Manfred Mann

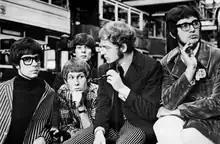
The band in 1966. Left to right: Manfred Mann, Mike d'Abo, Klaus Voormann, Mike Hugg, Tom McGuinness

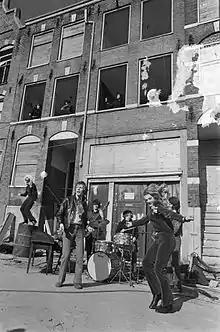
Manfred Mann & the Beatgirls on the Dutch TV programme "Moef Ga Ga" on 22 March 1968

Jones was replaced by Mike d'Abo in July 1966, and the group switched labels to Fontana Records, where they were produced by Shel Talmy. Their first Fontana single, a version of Bob Dylan's "Just Like a Woman", released in July, scraped into the UK top ten and reached number one in Sweden. Their new long-player, "As Is", followed in October; the group's increased studio technique sidelined their jazz, soul and blues roots. The next two singles, "Semi-Detached, Suburban Mr James" and "Ha! Ha! Said the Clown", both reached the Top 5. Another EP set of instrumentals, "Instrumental Assassination", was released in December. This featured original member Dave Richmond on double bass, but not Mike d'Abo, suggesting the sessions dated from a little earlier in 1966.